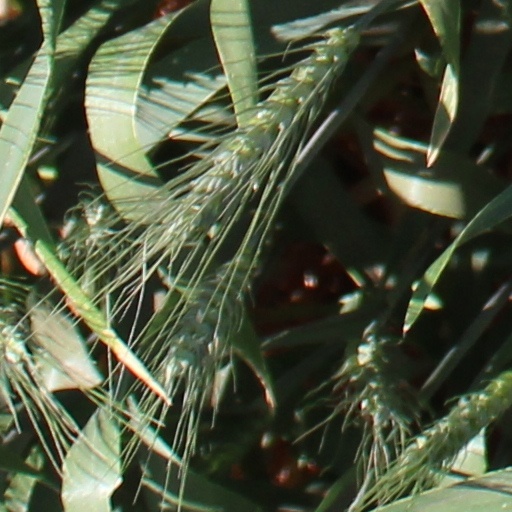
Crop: wheat